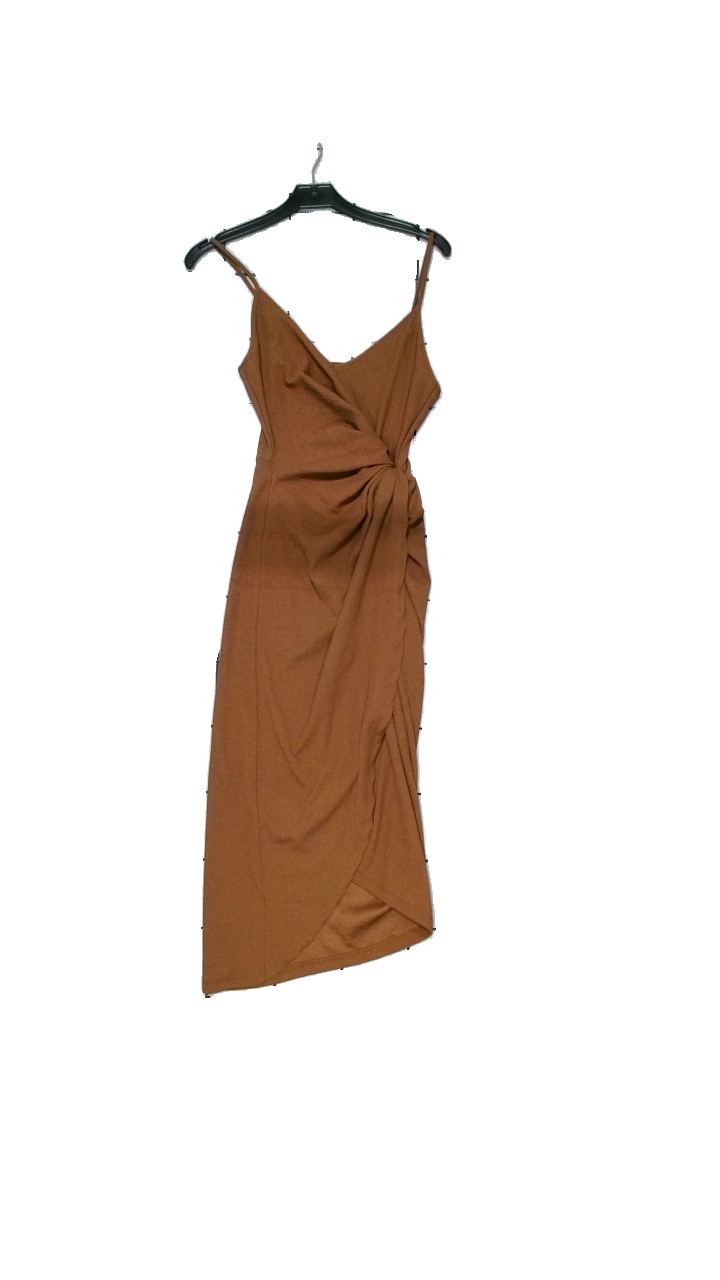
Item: Dress (Ladies)
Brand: H&m
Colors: Brown
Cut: Regular, Long
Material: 100% polyester
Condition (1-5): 5
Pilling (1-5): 3
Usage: Reuse
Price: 50-100